Leslie Hewitt

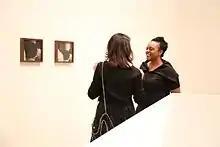
Leslie Hewitt Exhibition at Power Plant

Leslie Hewitt (born 1977, Saint Albans, Queens) is an American contemporary visual artist.